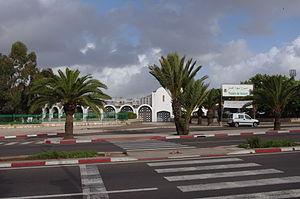
Theatre de Verdure, Agadir, Maroc
Voici une liste des salles de théâtre au Maroc.